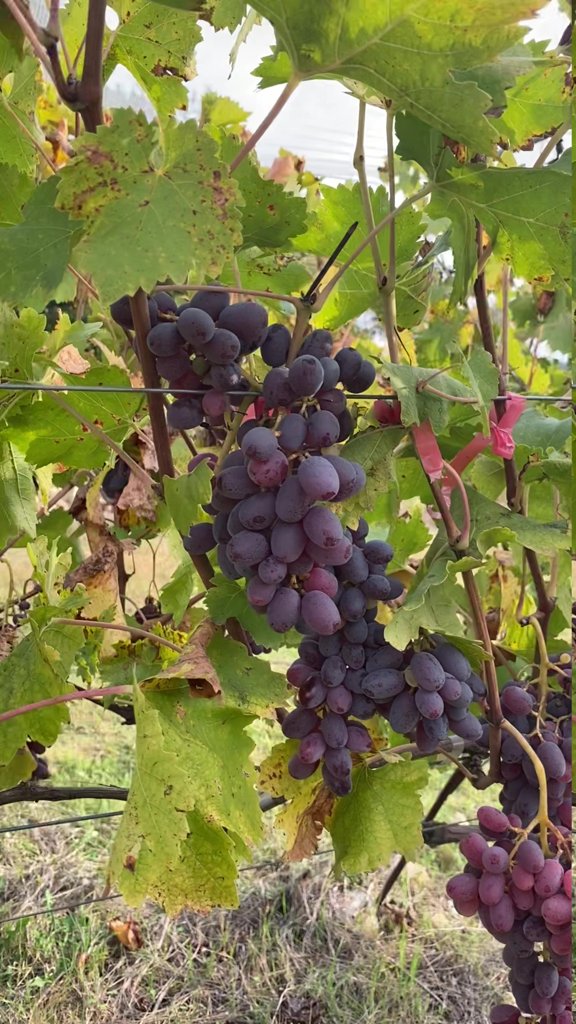
Berries visible: 169
Grape clusters: 6